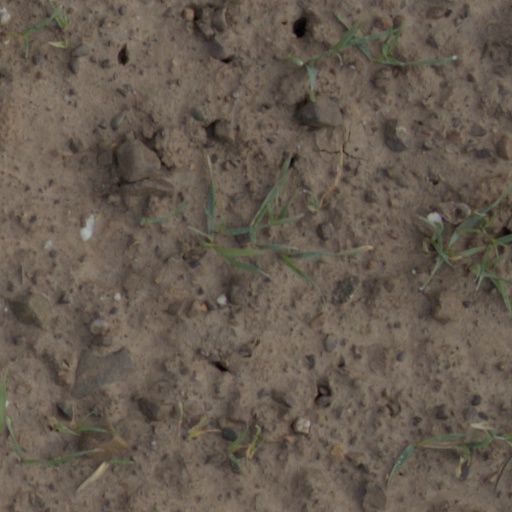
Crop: wheat